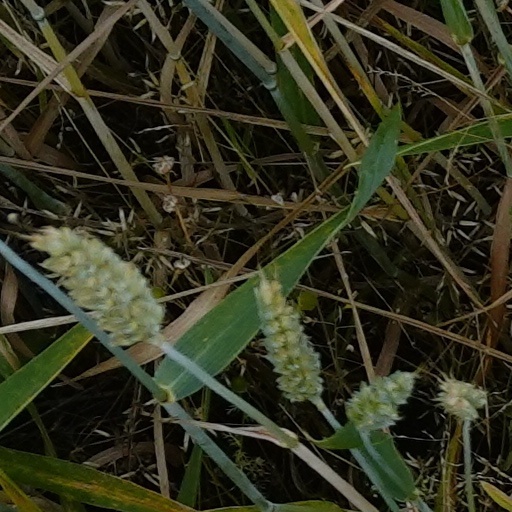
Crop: wheat